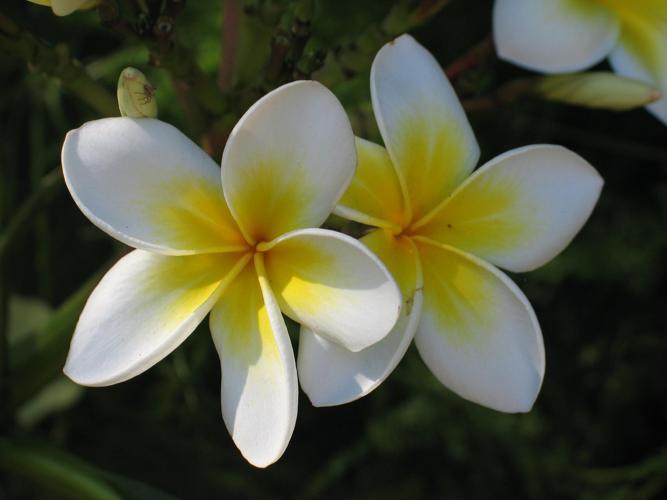
Label: frangipani